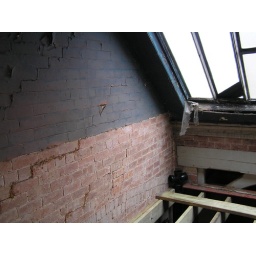
Wall and existing window in bathroom